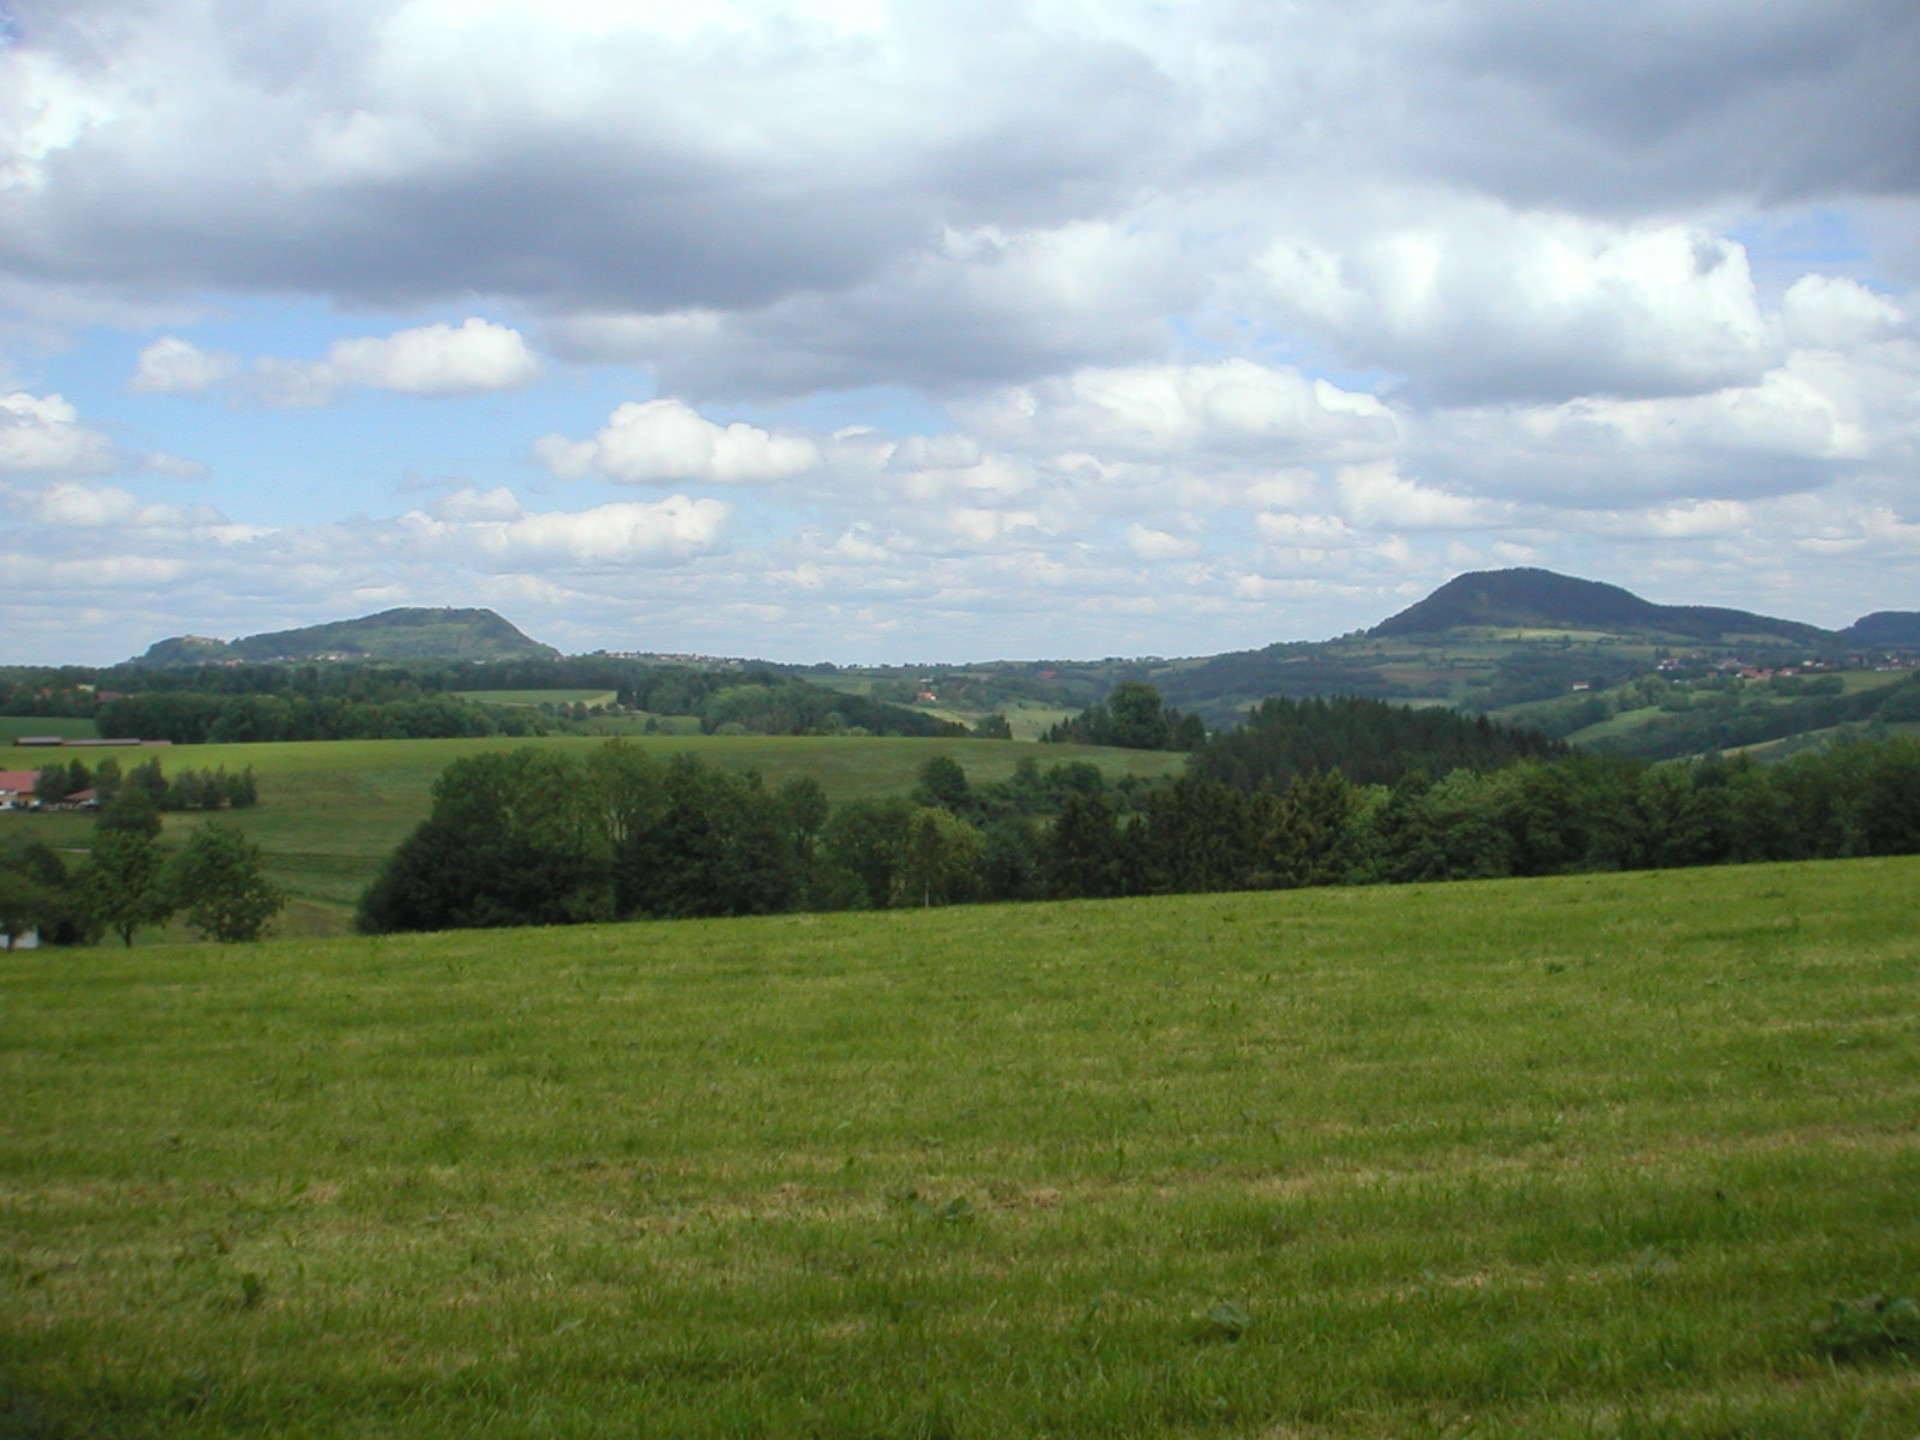
landscape, grass, mountain, cloud, sky, field, farm, meadow, prairie, hill, valley, mountain range, pasture, agriculture, highland, plain, grassland, plateau, fell, habitat, loch, ecosystem, steppe, rural area, baden w rttemberg, swabian alb, rechberg, stuifen, natural environment, geographical feature, mountainous landforms, land lot, two kaiser mountains, staufer country